Carole Laure

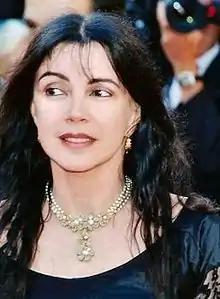
Carole Laure at the 2002 Cannes Film Festival.

Carole Laure (born August 5, 1948) is an actress and singer from Quebec, Canada.